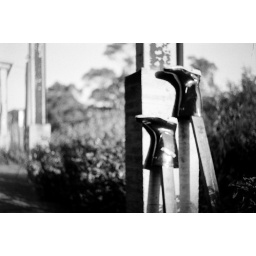
the shoes for sink in to vinegar.... :p